Charon's obol

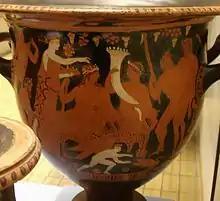
Dionysus and Ploutos ("Wealth") with the horn of abundance, 4th century BC

Scandinavia also produced small and fragile gold-foil pieces, called "gullgubber", that were worked in repoussé with human figures. These begin to appear in the late Iron Age and continue into the Viking Age. In form they resemble the gold-foil pieces such as those found at Douris, but the "gullgubber" were not fashioned with a fastening element and are not associated with burials. They occur in the archaeological record sometimes singly, but most often in large numbers. Some scholars have speculated that they are a form of "temple money" or votive offering, but Sharon Ratke has suggested that they might represent good wishes for travelers, perhaps as a metaphor for the dead on their journey to the otherworld, especially those depicting "wraiths."